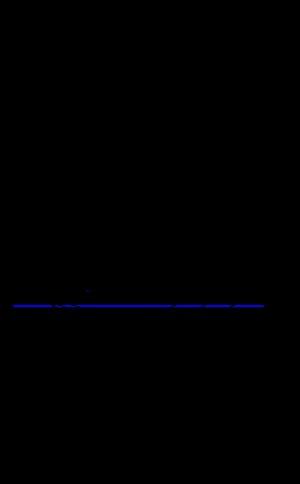
Gustave Caillebotte, né à Paris le 19 août 1848 et mort à Gennevilliers le 21 février 1894, est un peintre français, collectionneur, mécène et organisateur des expositions impressionnistes de 1877, 1879, 1880 et 1882.